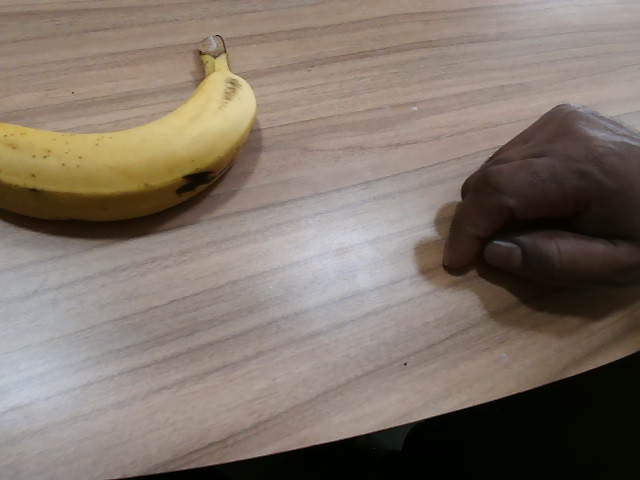
Label: Ripe_Banana